Pattern formation

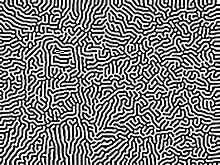
Pattern resembling a reaction–diffusion model, produced using sharpen and blur

Some types of automata have been used to generate organic-looking textures for more realistic shading of 3d objects.